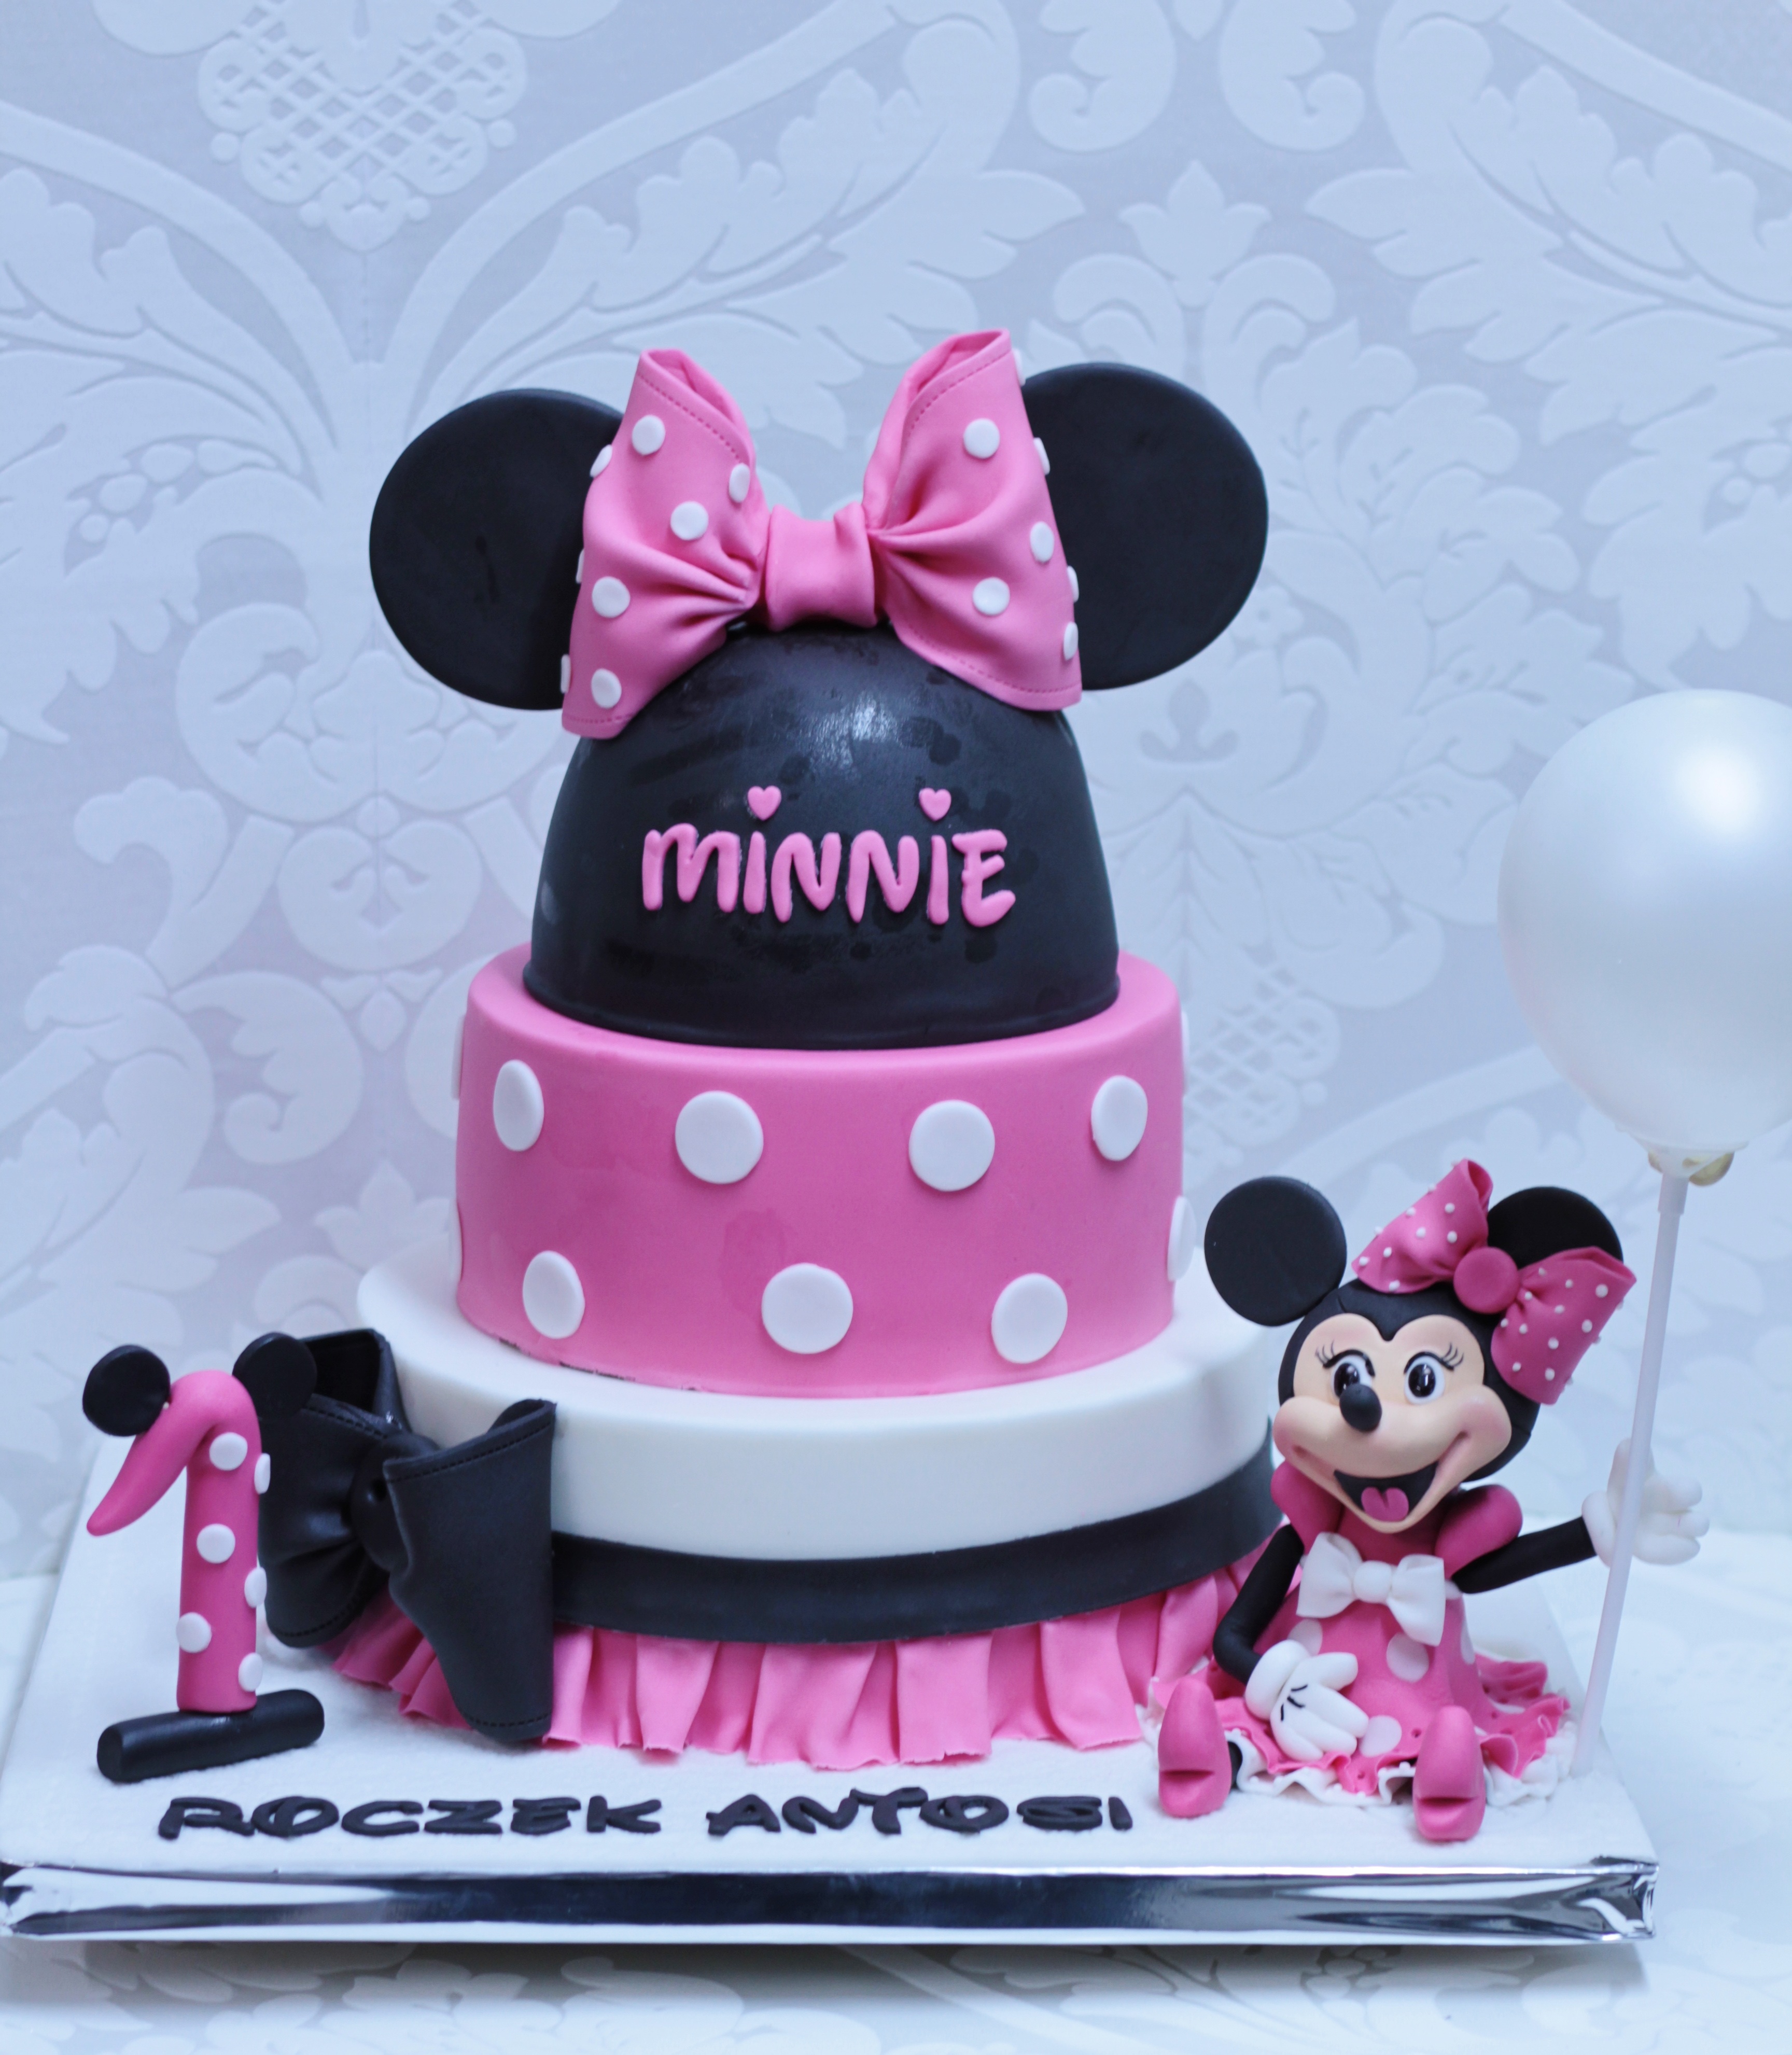
creative, decoration, food, pink, dessert, cake, birthday cake, party, fondant, birthday, baked goods, the art of, sugar paste, girly, cake decorating, one year old